Robert Purvis

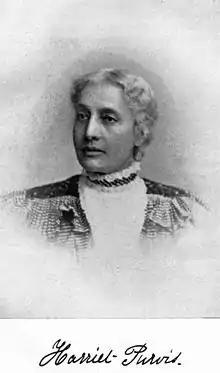
Harriet Forten Purvis (1810-1875), taken about 1874

In 1832, Purvis married Harriet Davy Forten, a woman of color and the daughter of wealthy sailmaker James Forten and his wife Charlotte, both prominent abolitionists and leaders in Philadelphia. Like her parents and siblings, Harriet Forten Purvis was active in anti-slavery groups in the city, including the interracial Philadelphia Female Anti-Slavery Society.